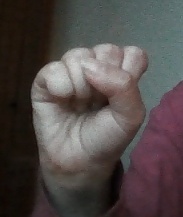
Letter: saad